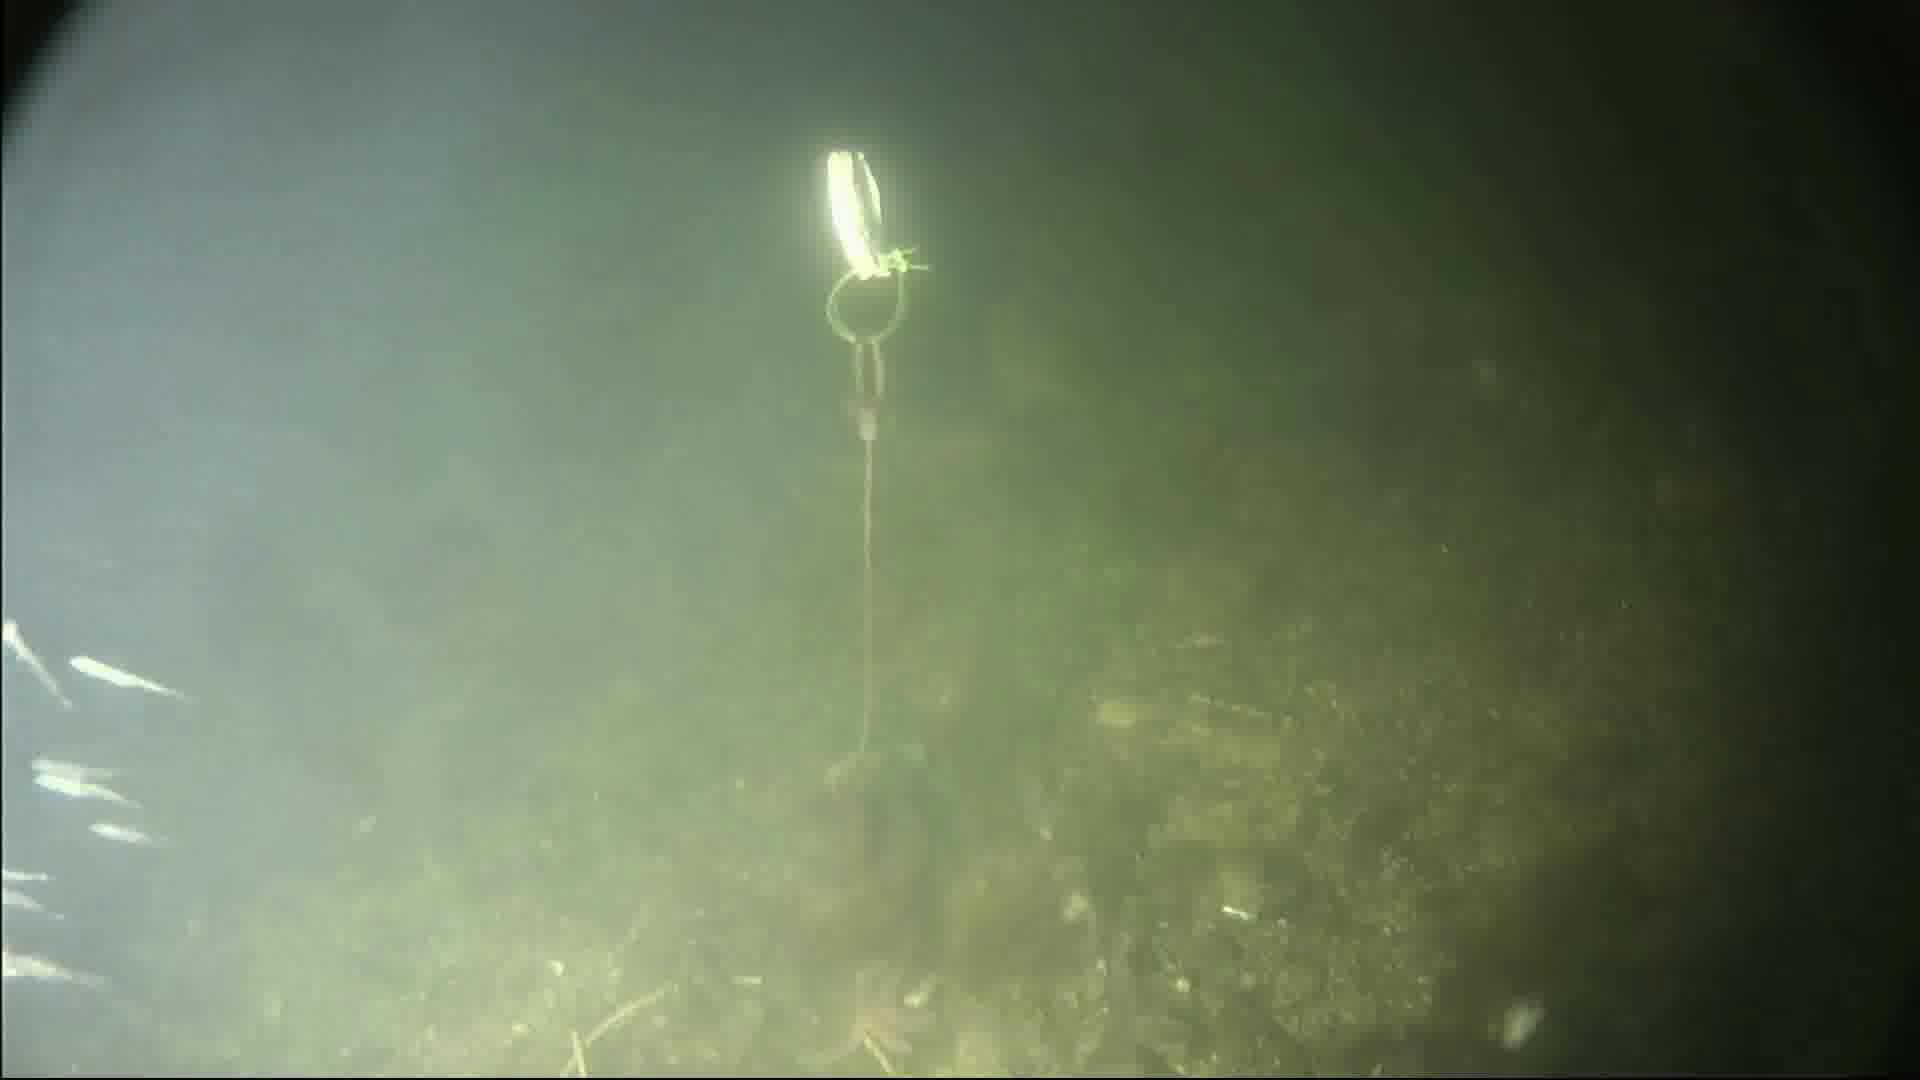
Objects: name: starfish
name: crab
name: small_fish